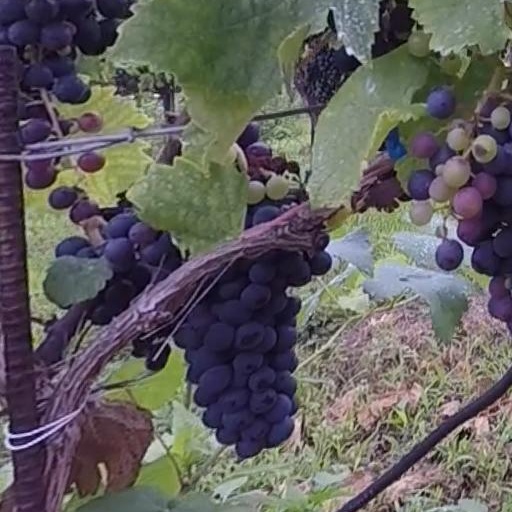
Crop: grape